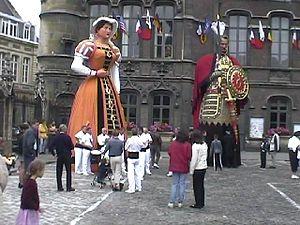
Gayant est le géant porté qui symbolise la ville de Douai. Entouré de sa femme, Marie Cagenon, et de leurs trois enfants, Jacquot, Fillon et Binbin, il parcourt la ville chaque année pendant trois jours à l'occasion des fêtes de Gayant, début juillet. Le Grand Cortège du dimanche après-midi est le point culminant de ces journées, après l'arrivée, le matin, de la famille Gayant au grand complet dans la cour de l'Hôtel de Ville de Douai, au pied du beffroi.
Douai est une commune française située dans le département du Nord en région Hauts-de-France, plus précisément dans le sud de la Flandre romane.